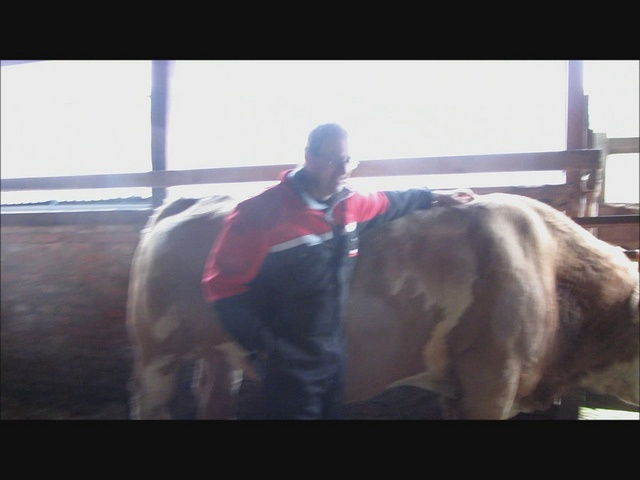
Man in black and red jacket standing beside a cow.
A man is holding on to a large cow.
an image of a man with his hands on a bull
A man is standing with his arm on a large cow.
a man standing next to a cow while standing in a barn.